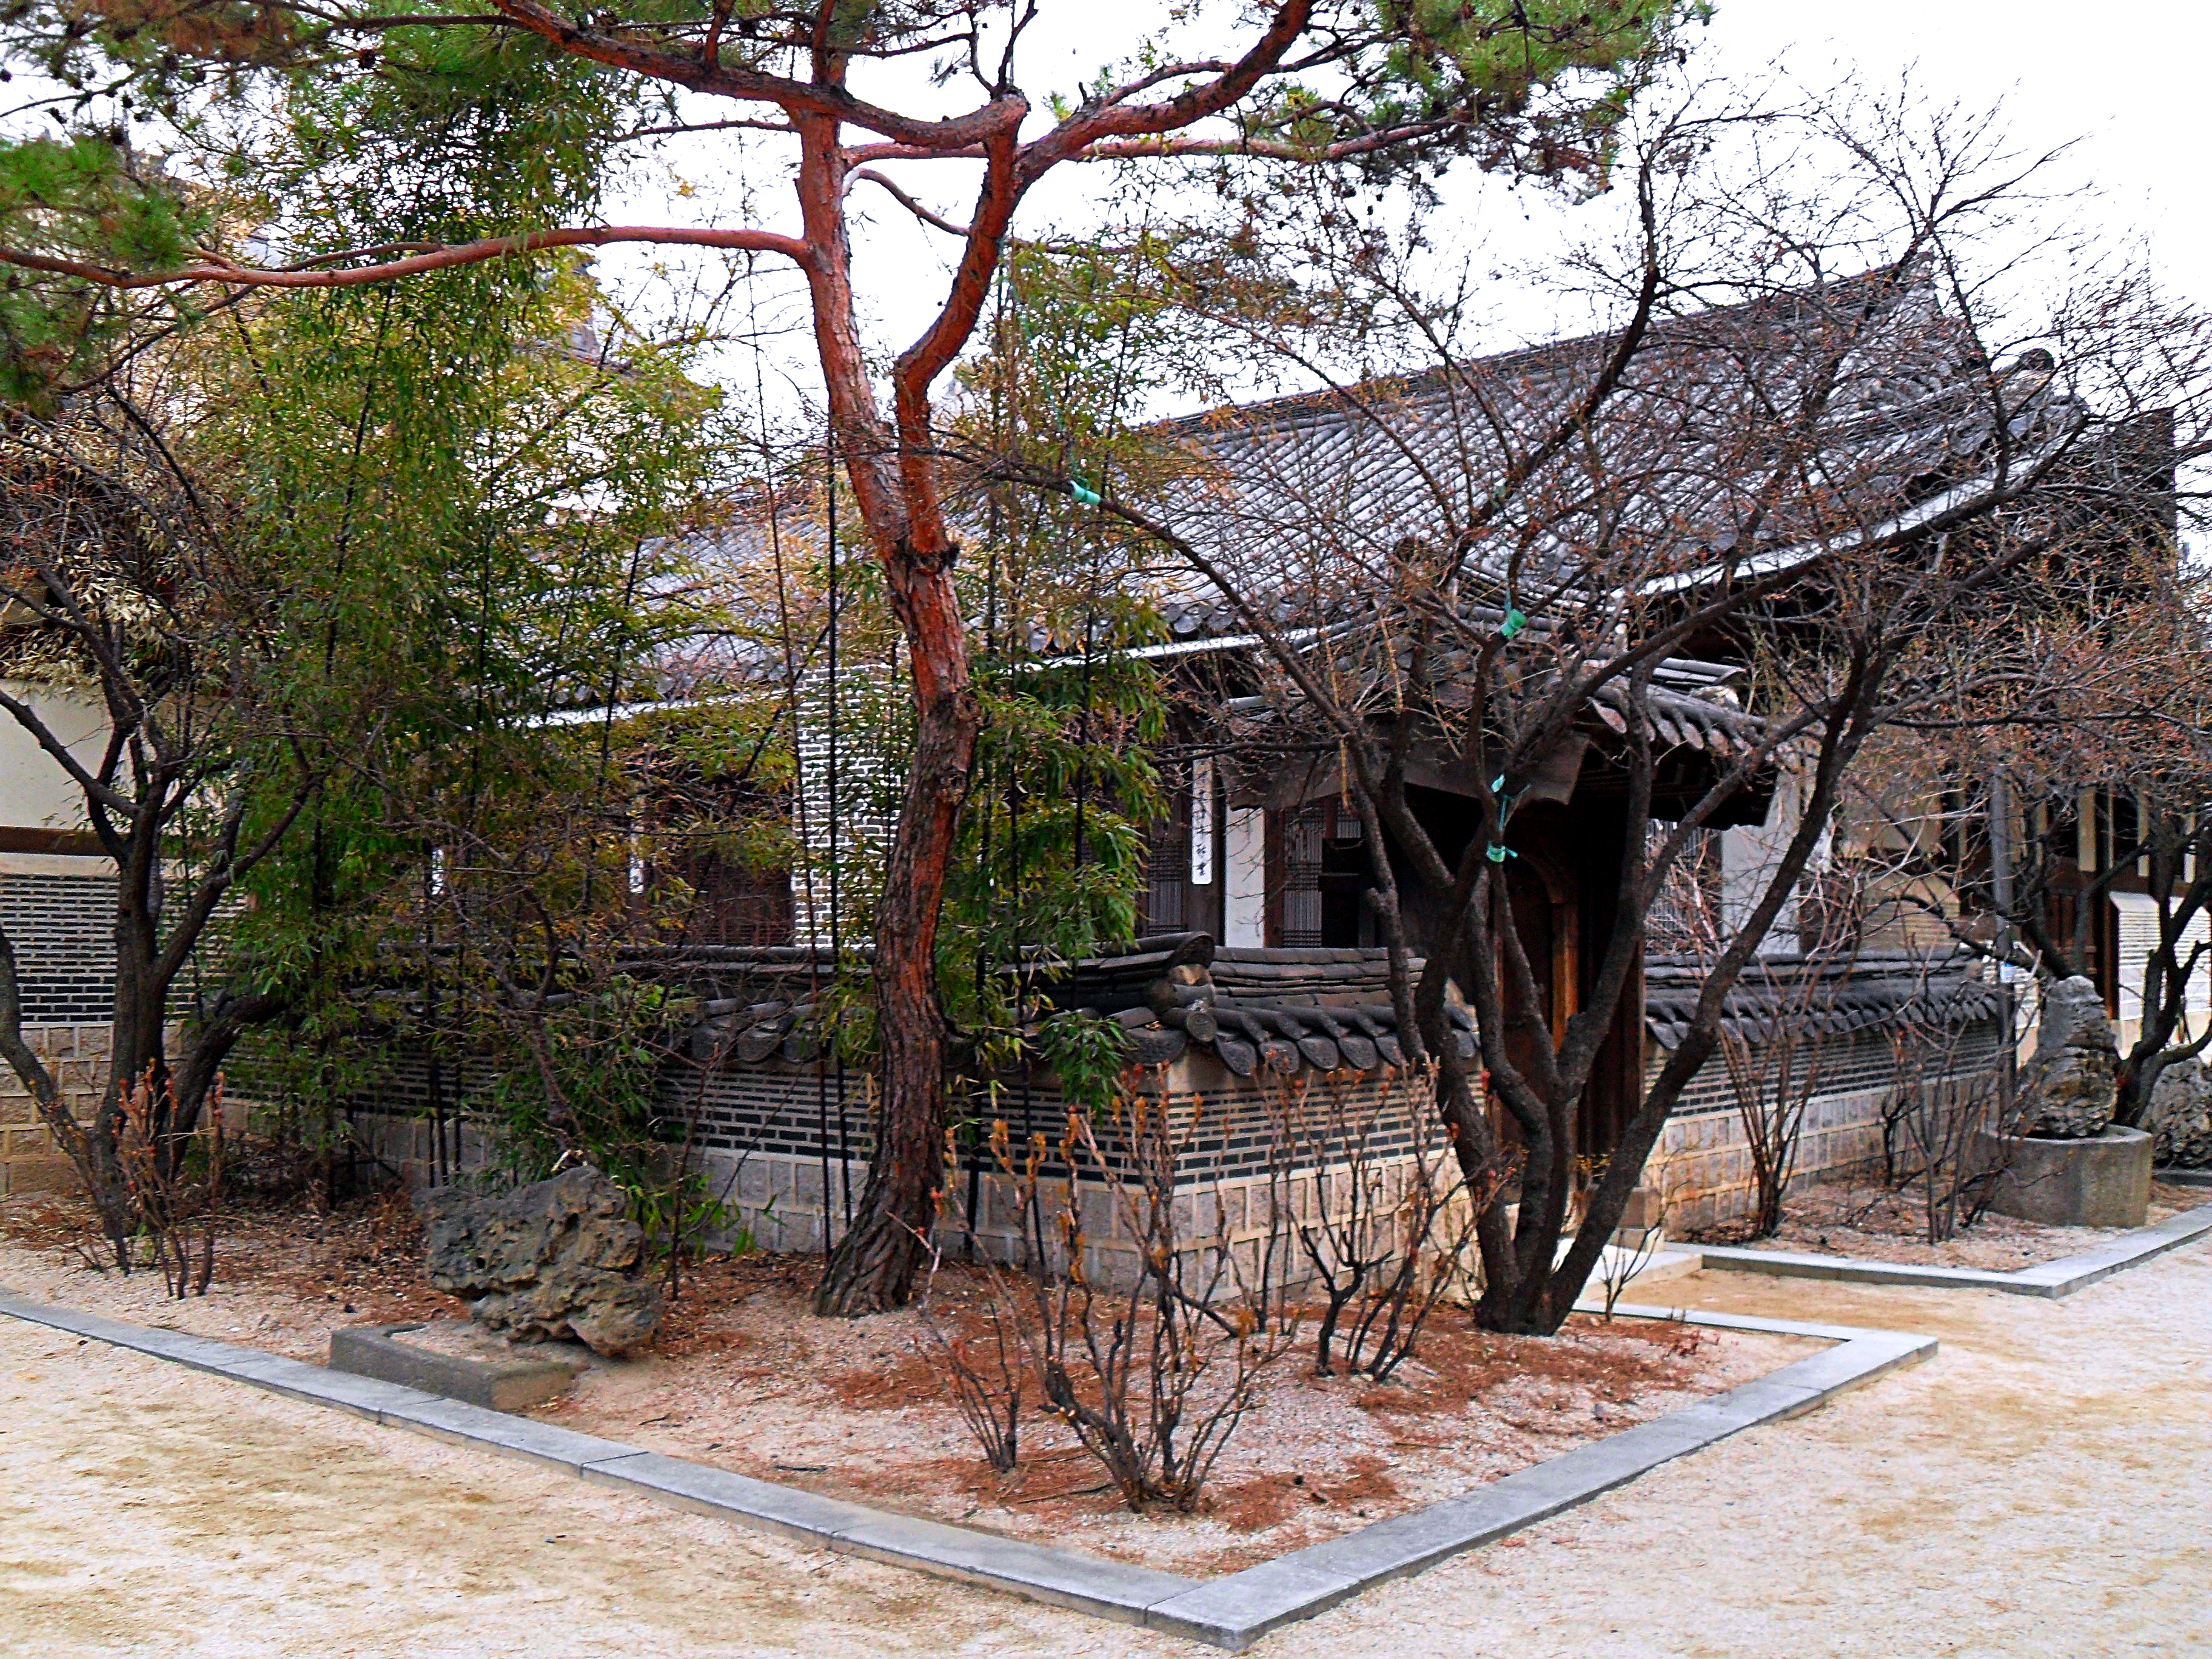
royal palace, korea, plant, building, sky, twig, tree, trunk, window, house, wood, landscape, facade, Tints and shades, urban design, leisure, cottage, city, road surface, metal, room, roof, shade, suburb, home, door, winter, grass, brick, landscaping, yard, road, estate, street, garden